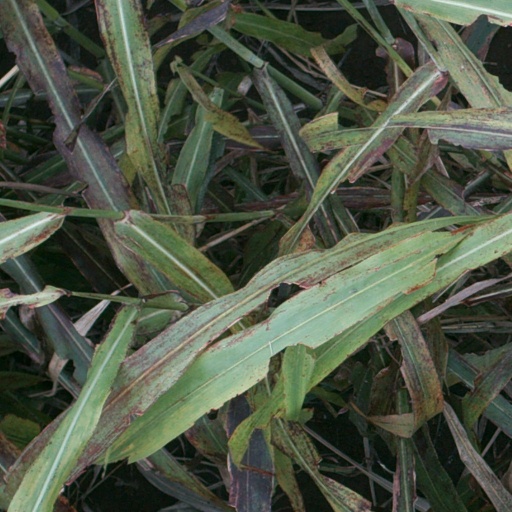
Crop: sorghum